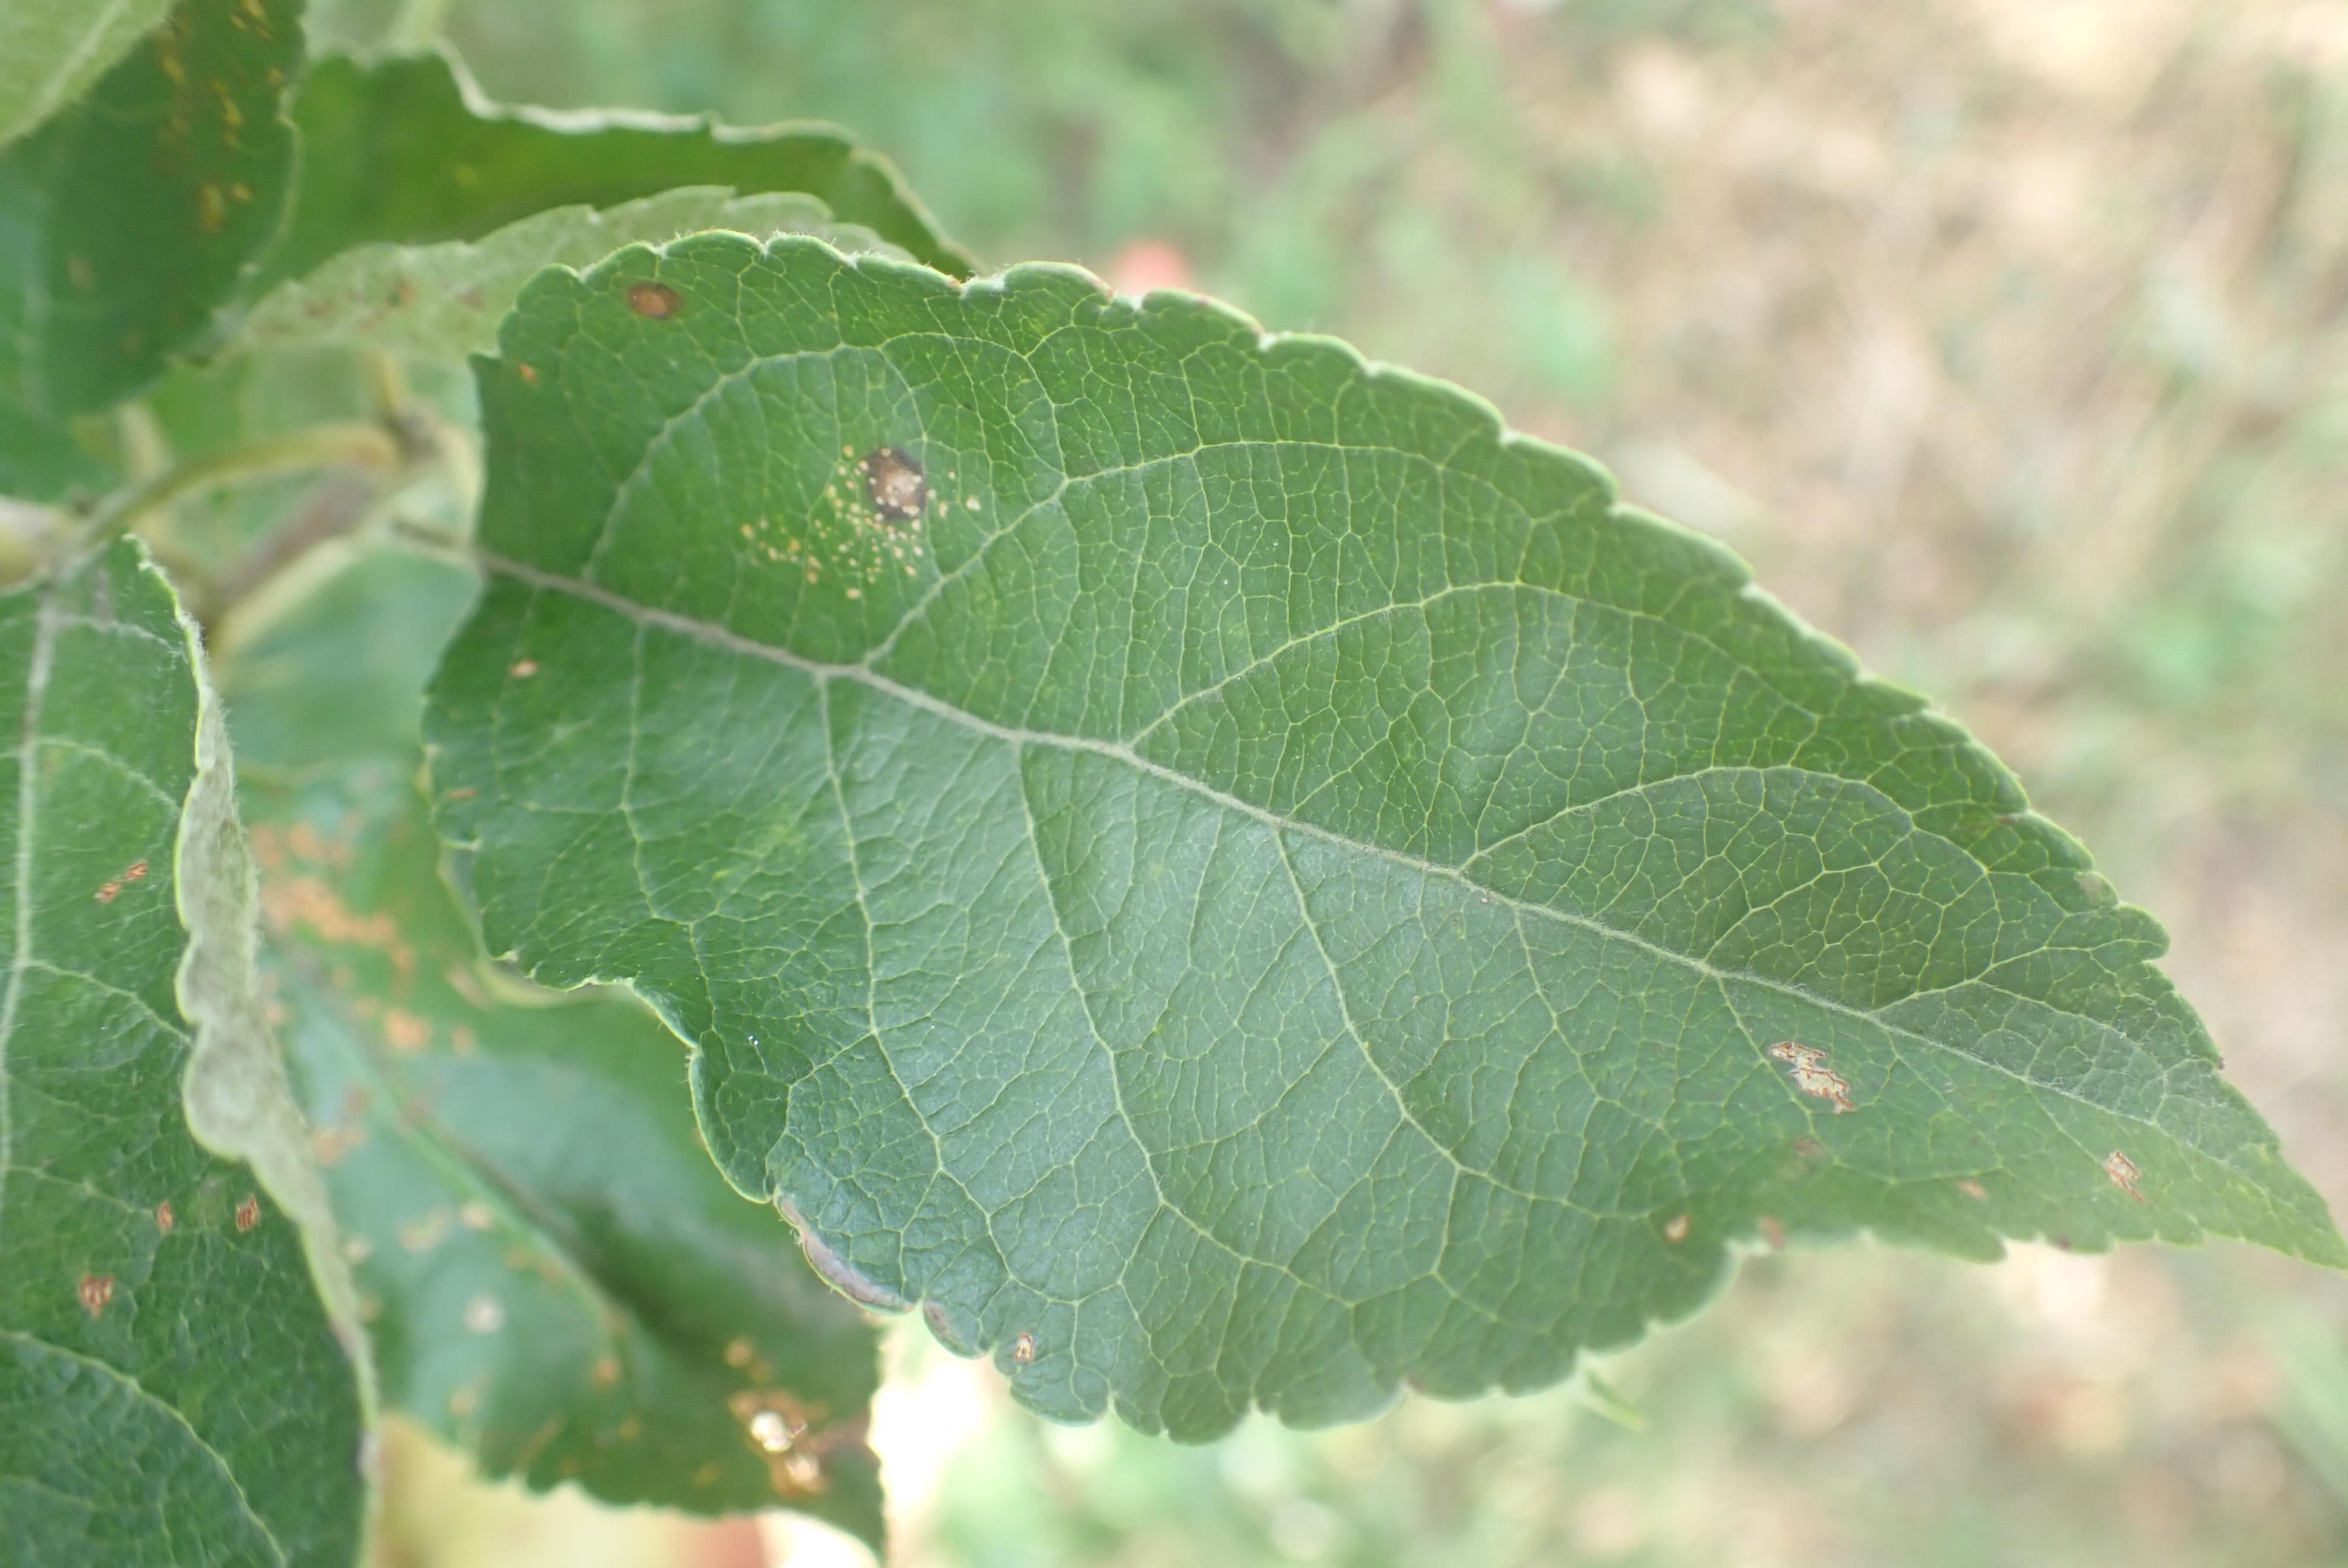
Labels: complex